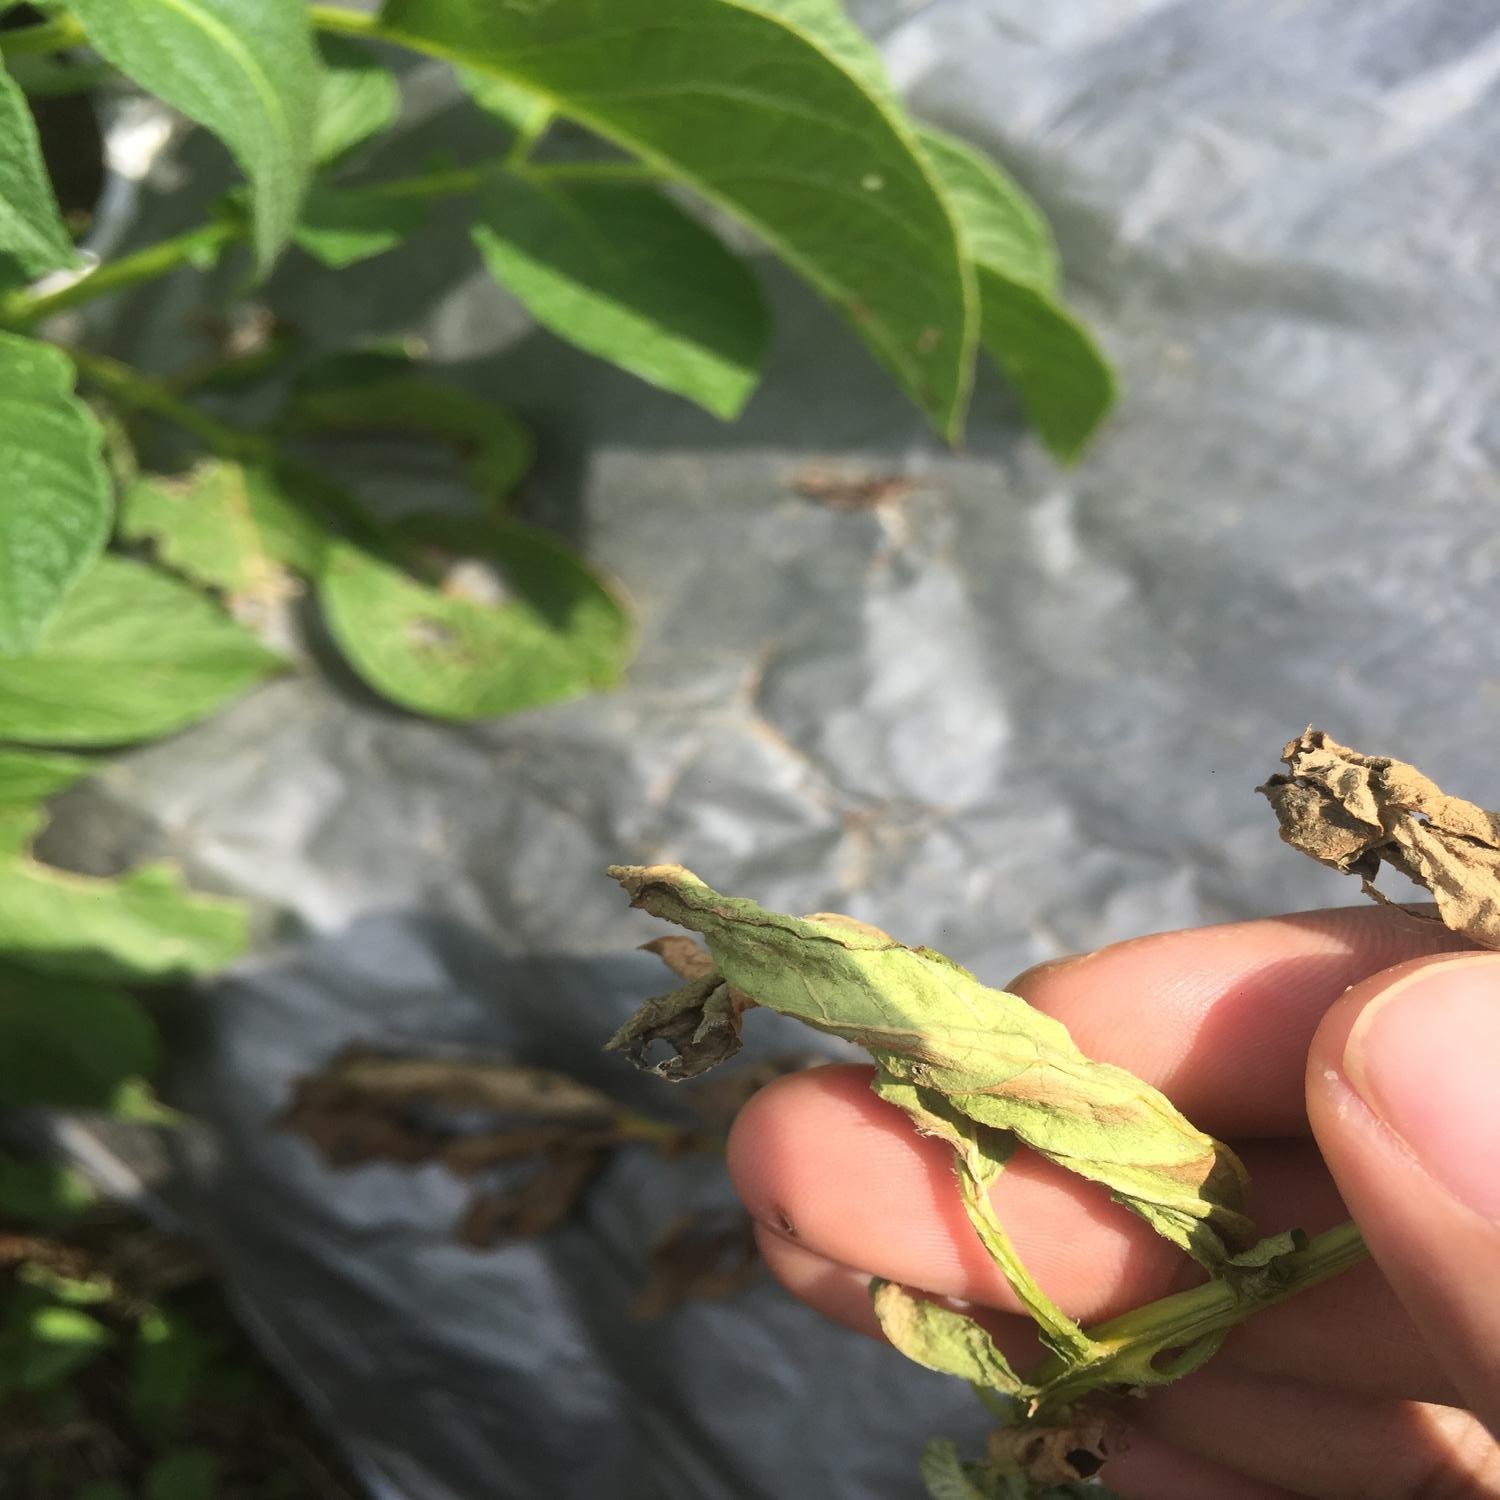
Etiqueta: Pudricion_Parda